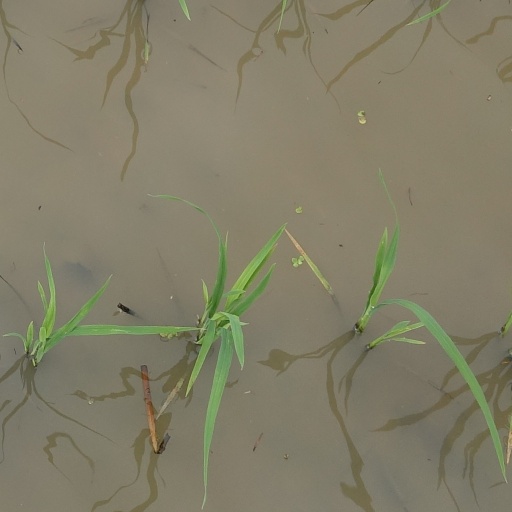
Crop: rice